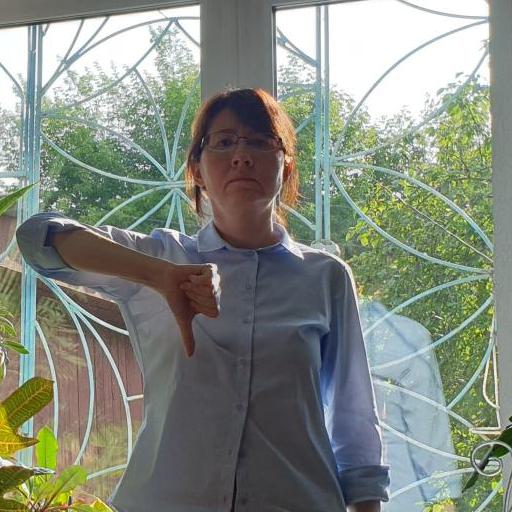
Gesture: dislike